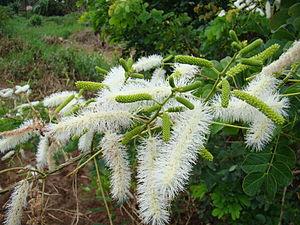
Mimosa caesalpiniaefolia est une espèce d'arbuste de la famille des Mimosaceae ou des Fabaceae si on prend la classification phylogénétique endémique au Brésil.